Firefox 3.0

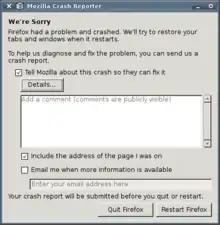
Mozilla Crash Reporter on Debian with Xfce4

Breakpad (previously called "Airbag") is an open-source crash reporter utility which replaced the proprietary Talkback. It has been developed by Google and Mozilla, and used in Firefox and Thunderbird. This product is significant because it is the first open-source multi-platform crash reporting system.